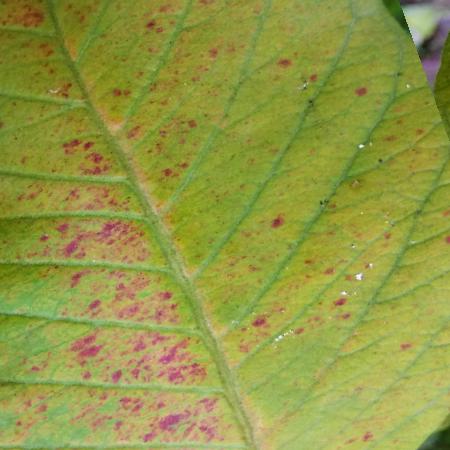
Label: Red rust